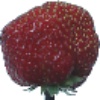
Label: Strawberry Wedge 1